Hamrun

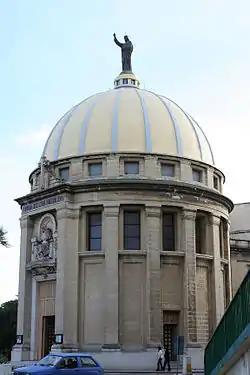
"Our Lady of the Miraculous Medal Church"

It was built in the early 17th century by a merchant trader who brought the painting of the Madonna from Atocha in Spain. The people from Hamrun refer to it as . During the French blockade of 1798–1800, Maltese insurgents built a battery near the chapel.